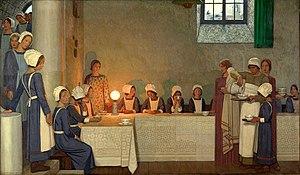
Frederic Cayley Robinson est un peintre anglais né le 18 août 1862 à Brentford à l'ouest de Londres, et mort à Londres le 4 janvier 1927.